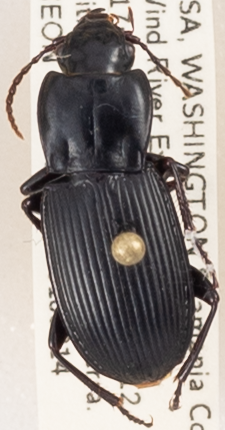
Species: Pterostichus herculaneus
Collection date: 2018-08-14
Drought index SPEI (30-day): -2.09
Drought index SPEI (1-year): -0.32
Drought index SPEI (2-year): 0.54